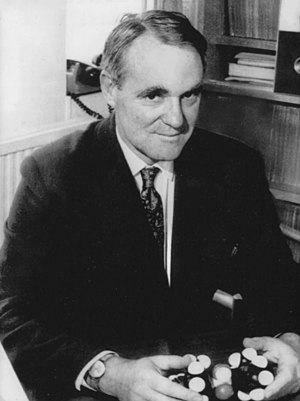
John Warcup Cornforth
John Cornforth i 1975
Sir John Warcup Cornforth Jr., AC, CBE, FRS, FAA var en australsk-britisk kemiker. Han modtog nobelprisen i kemi i 1975 for sit arbejde med stereokemien i enzym-katalyserede reaktioner, og er dermed den eneste nobelprisvinder, der er født i New South Wales.